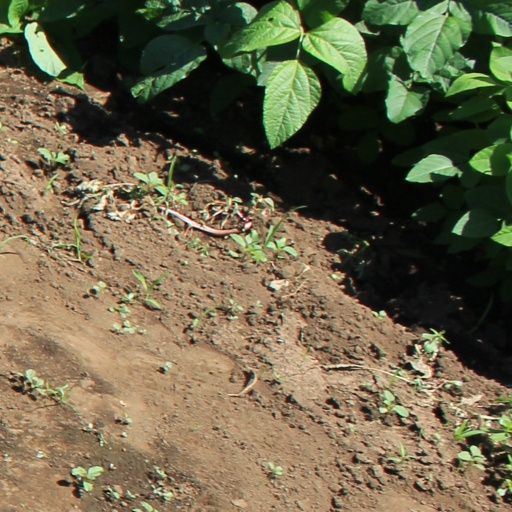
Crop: soybean